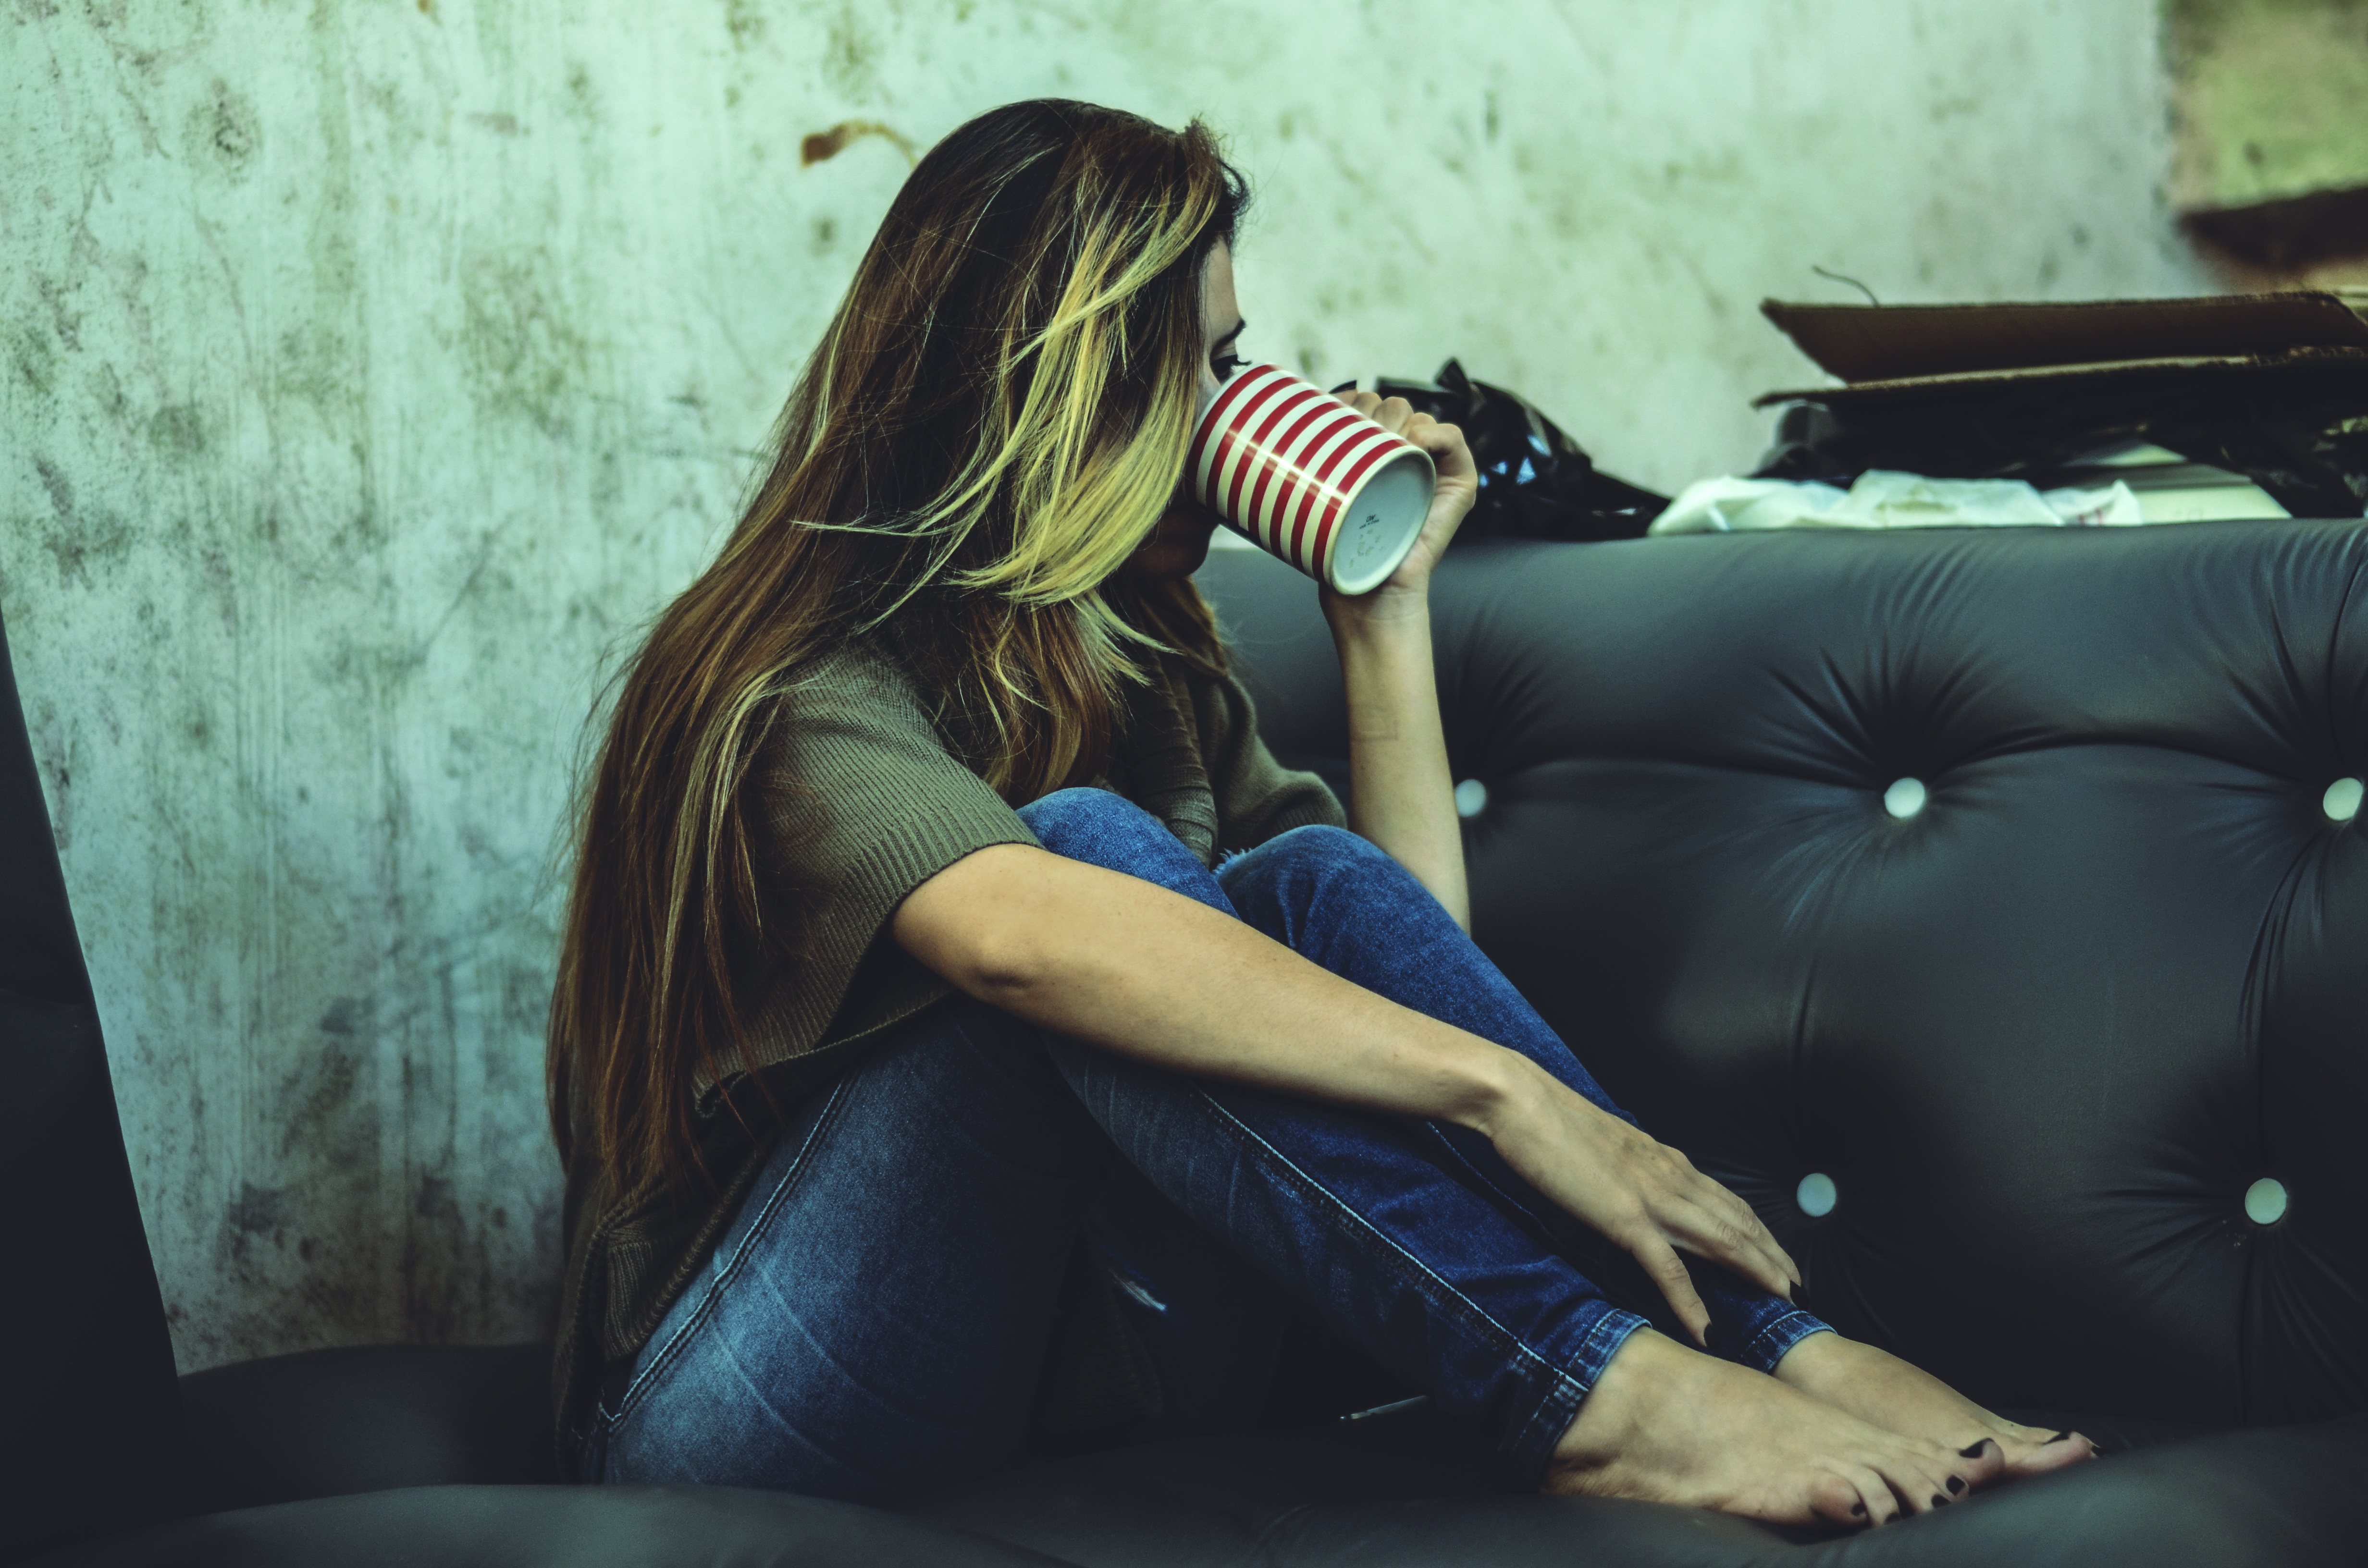
person, coffee, girl, photography, feet, dawn, portrait, model, color, sitting, darkness, blue, black, lady, blonde, women, eye, photograph, beauty, beautiful, image, emotion, photo shoot, tomorrow, portrait photography, human positions